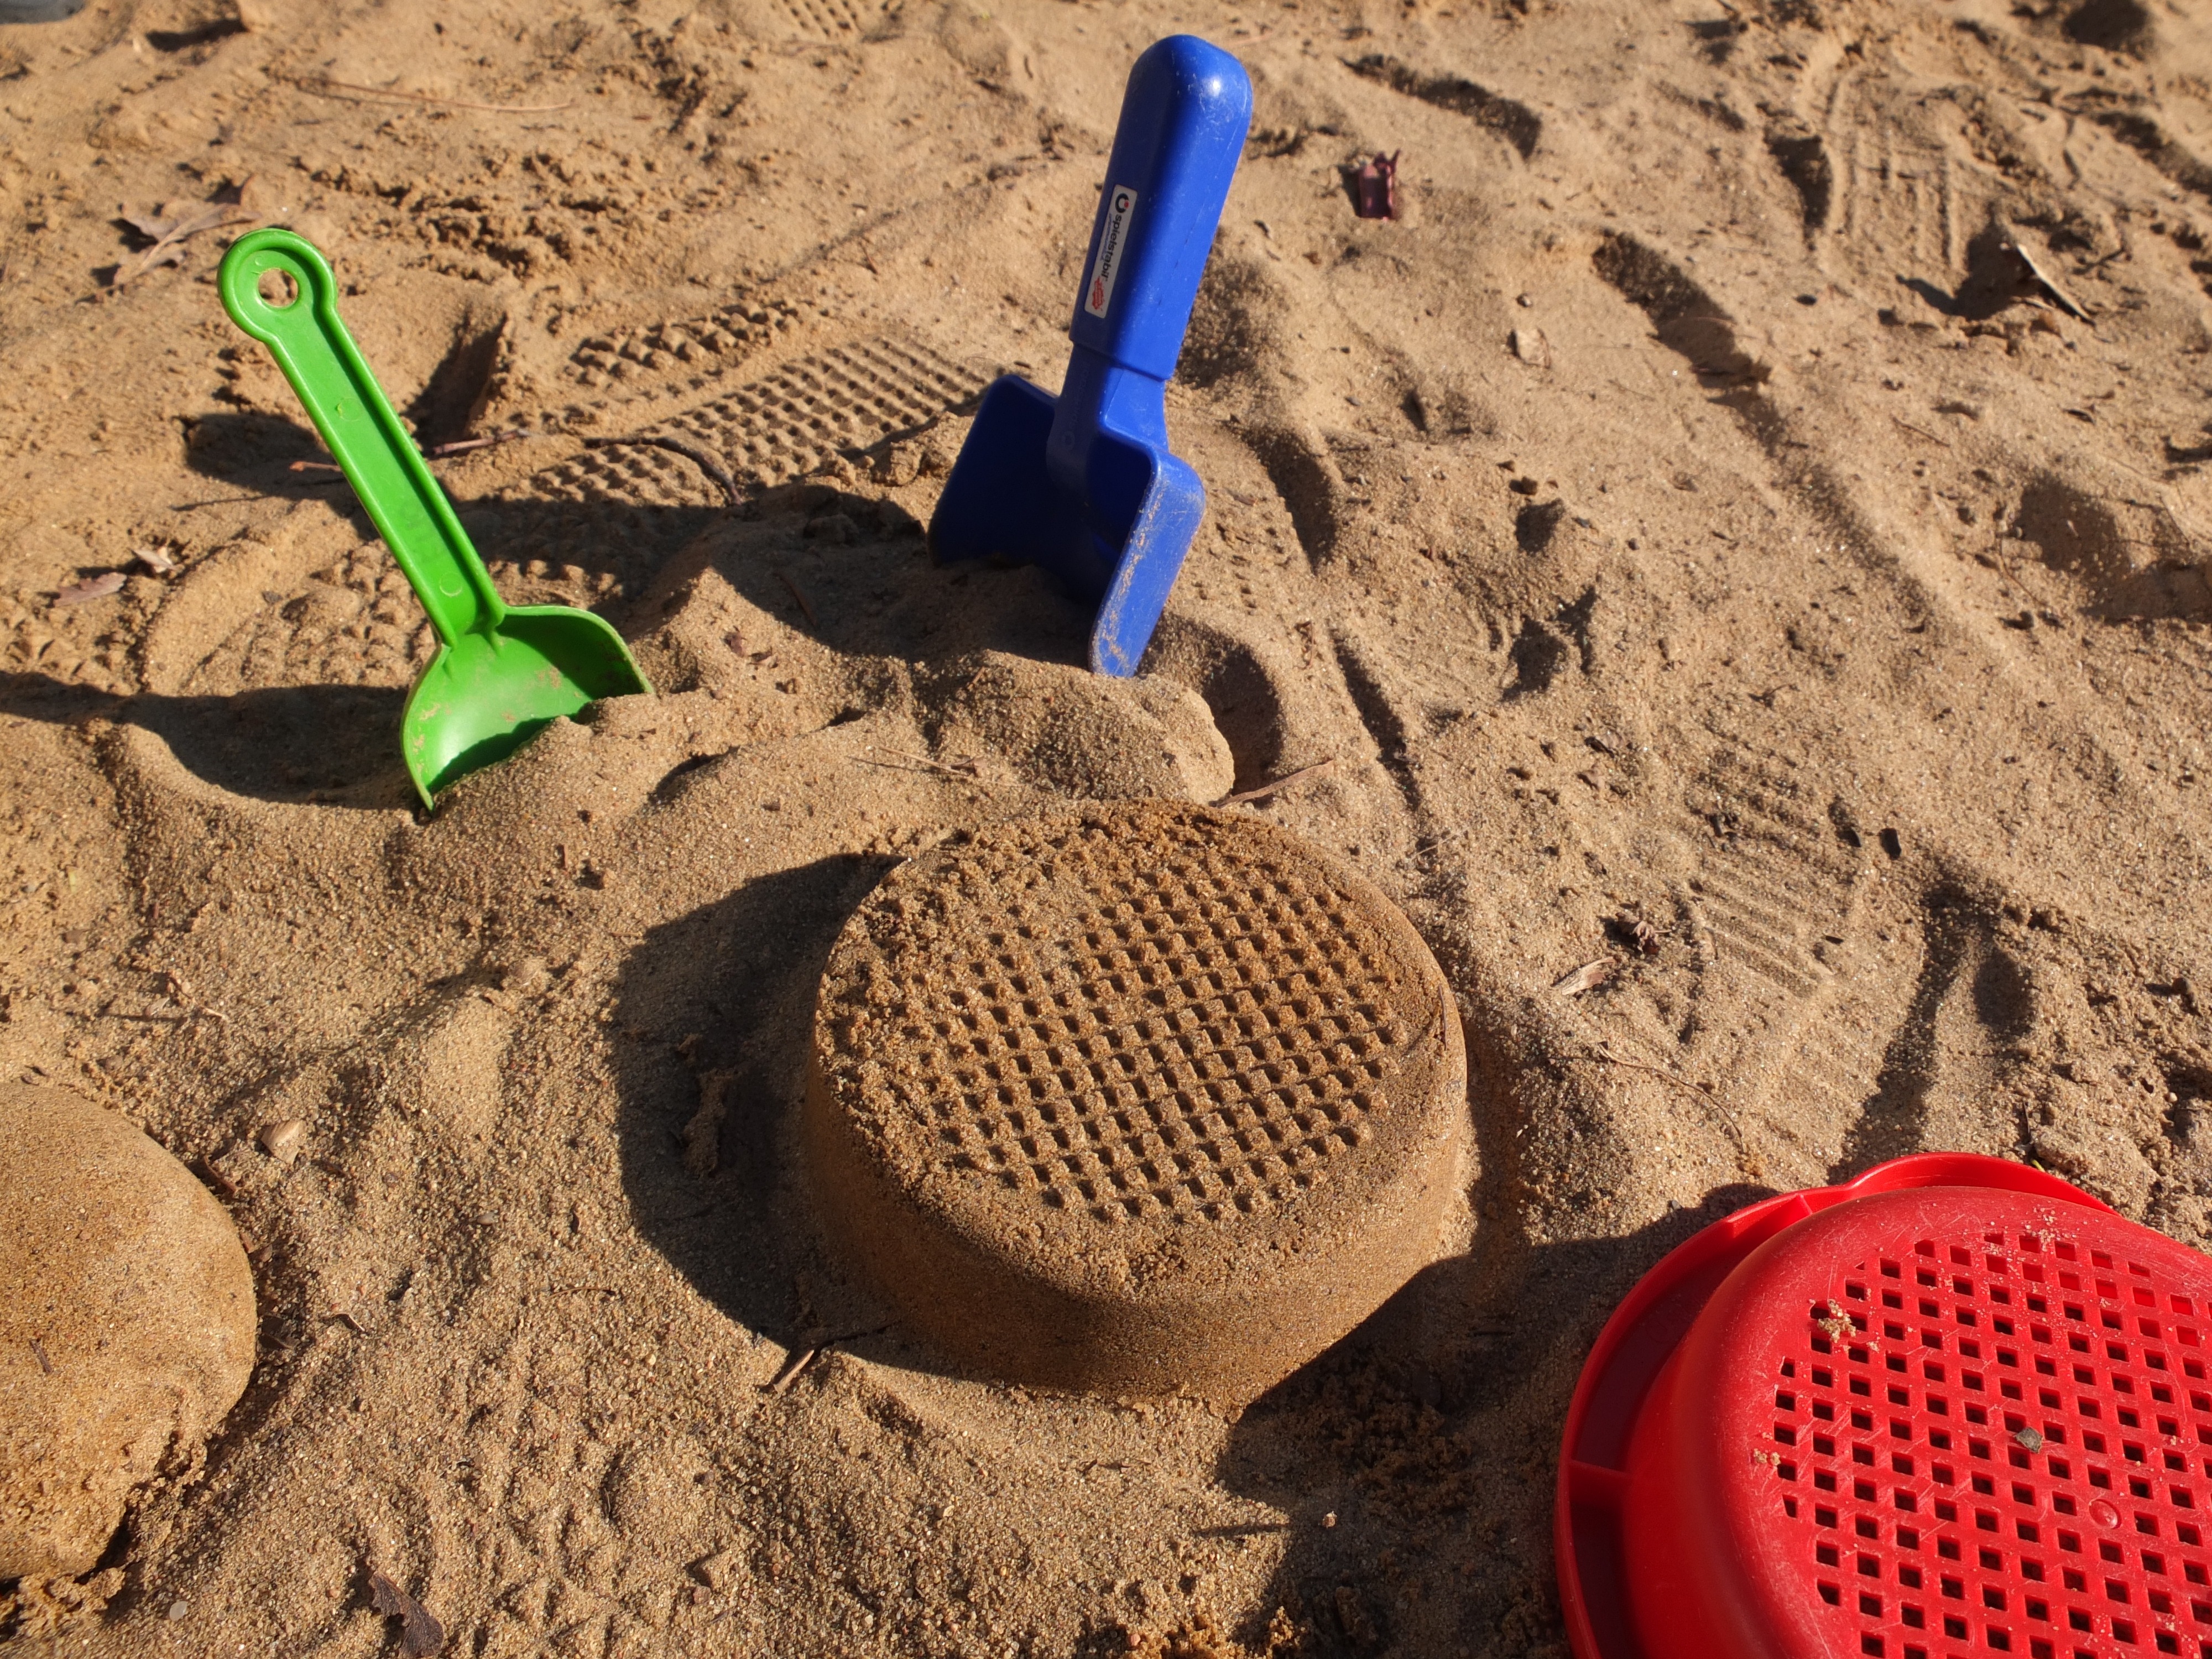
sand, play, soil, toys, digging, blade, sandburg, sieve, pokes fun at, sandalwood